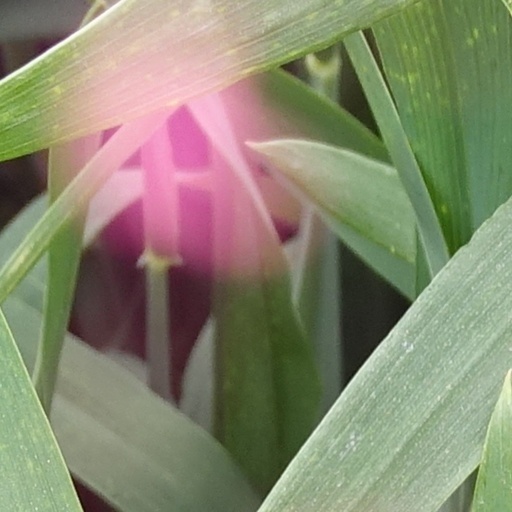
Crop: wheat